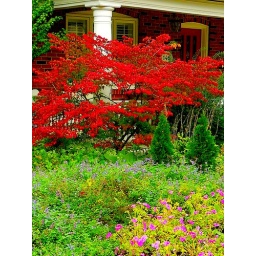
fiery red tree in an autumn garden